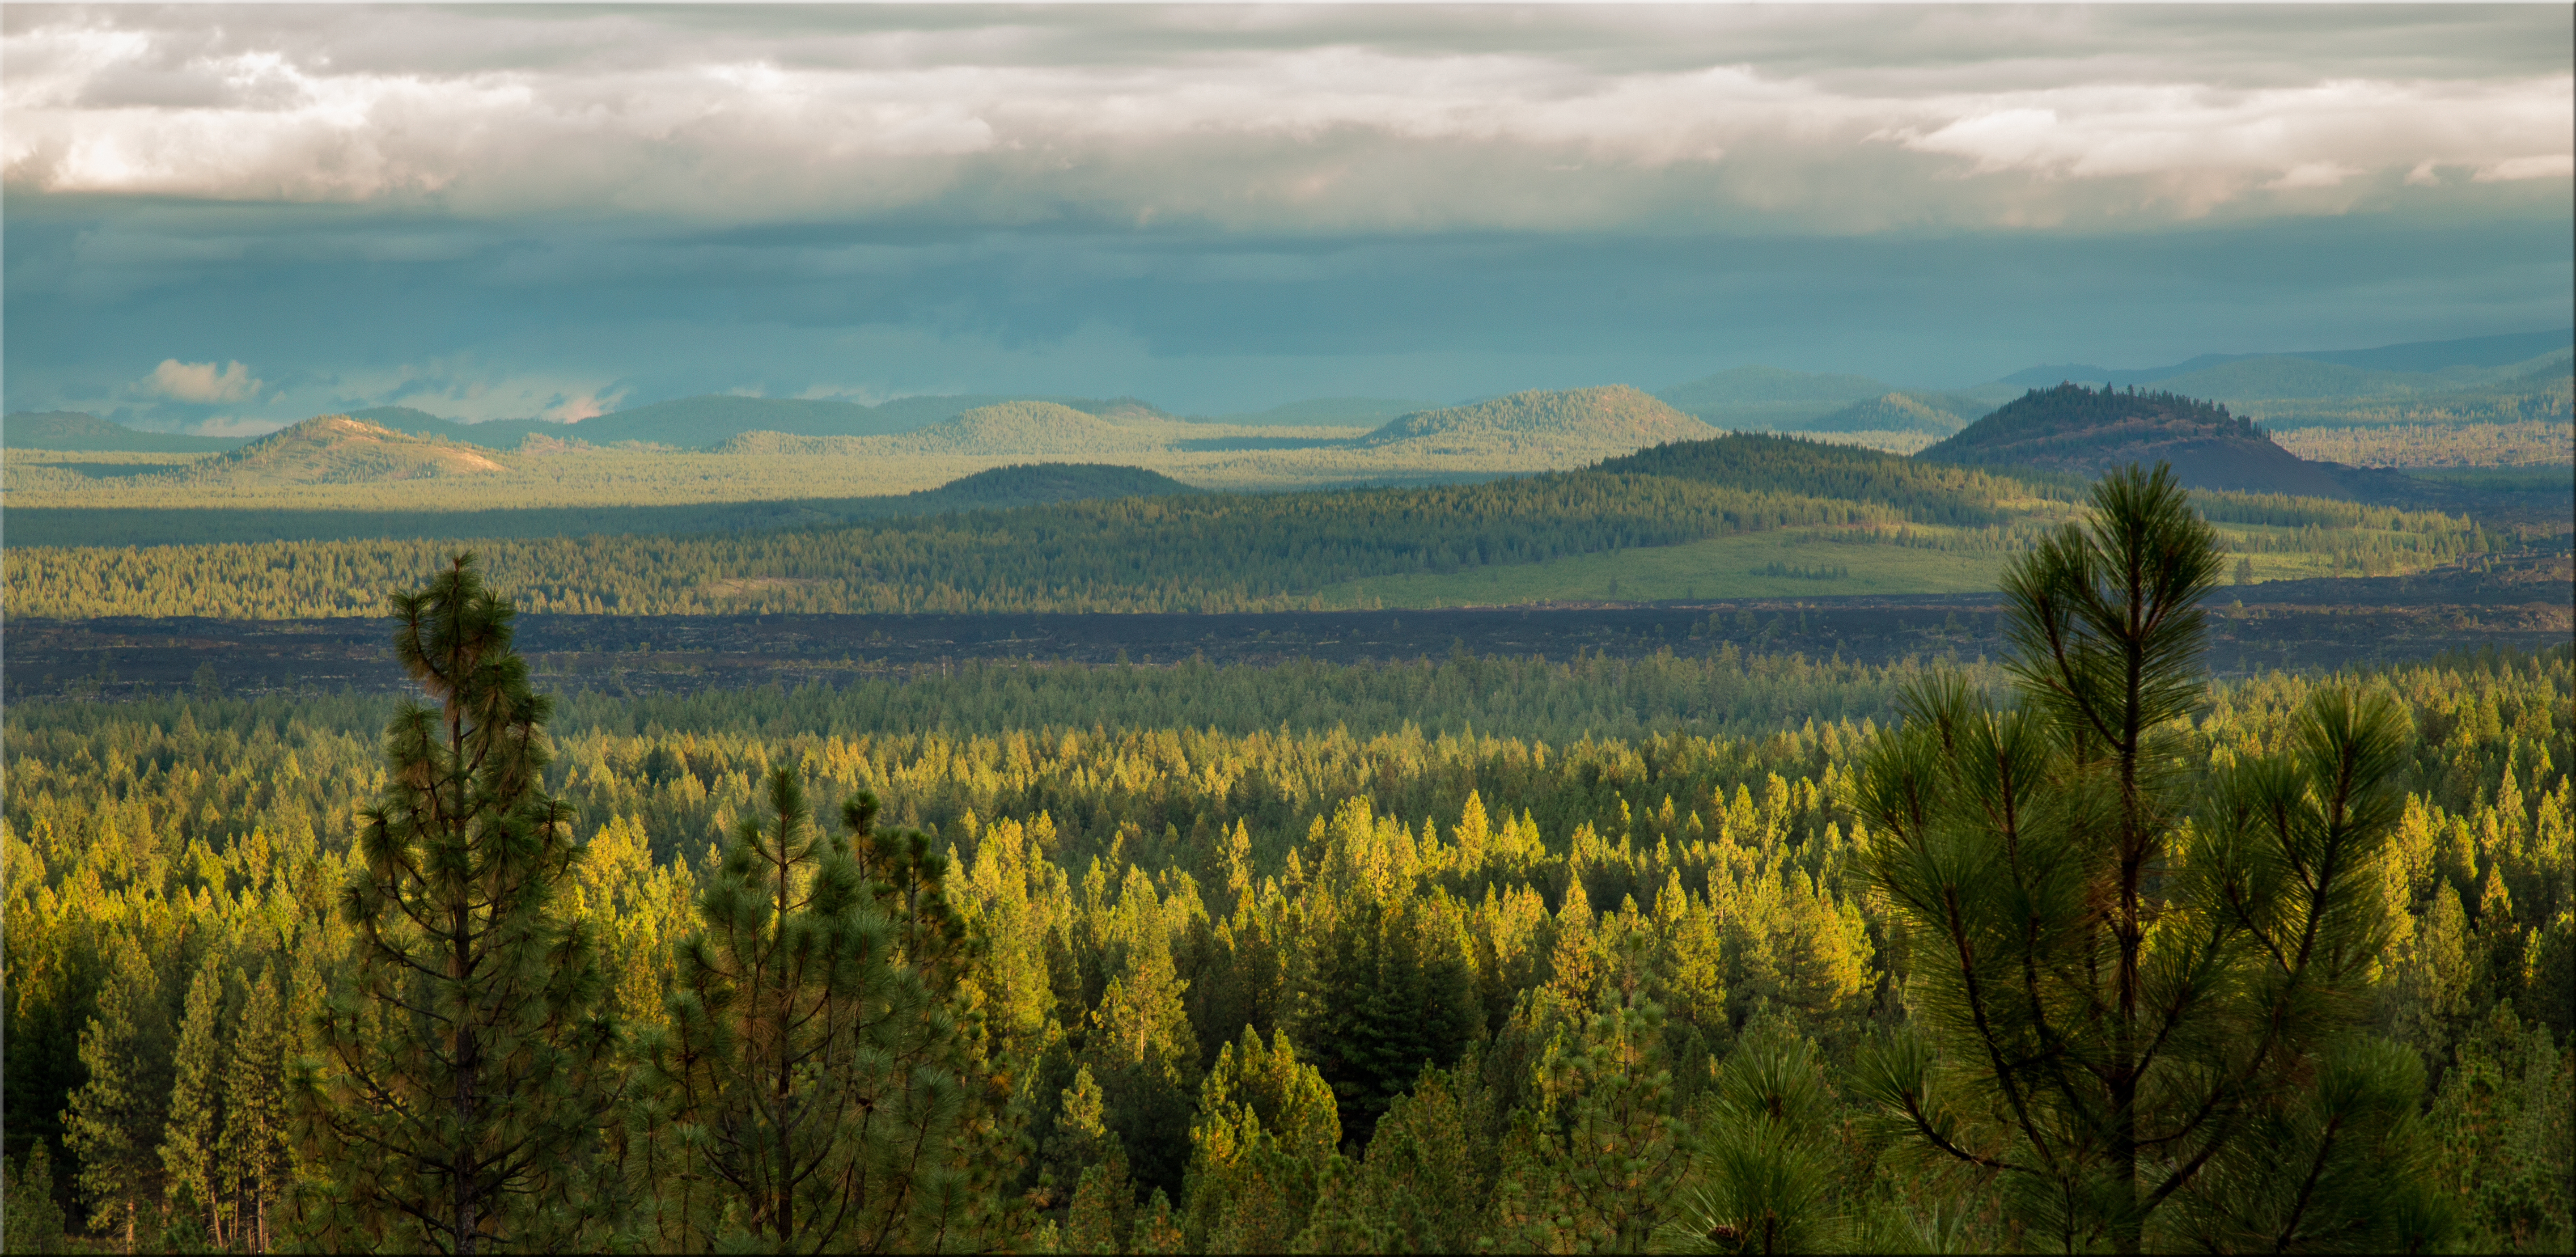
landscape, tree, nature, forest, grass, horizon, wilderness, mountain, cloud, plant, sky, sunrise, sunset, mist, field, meadow, prairie, sunlight, morning, leaf, hill, flower, lake, dawn, valley, bend, pasture, autumn, scenery, savanna, plain, trees, hills, national, clouds, grassland, wetland, plateau, lava, habitat, ecosystem, oregon, wideaspectratio, centraloregon, rural area, cindercones, forestimages, fir forest deschutes, natural environment, geographical feature, atmospheric phenomenon, woody plant, mountainous landforms